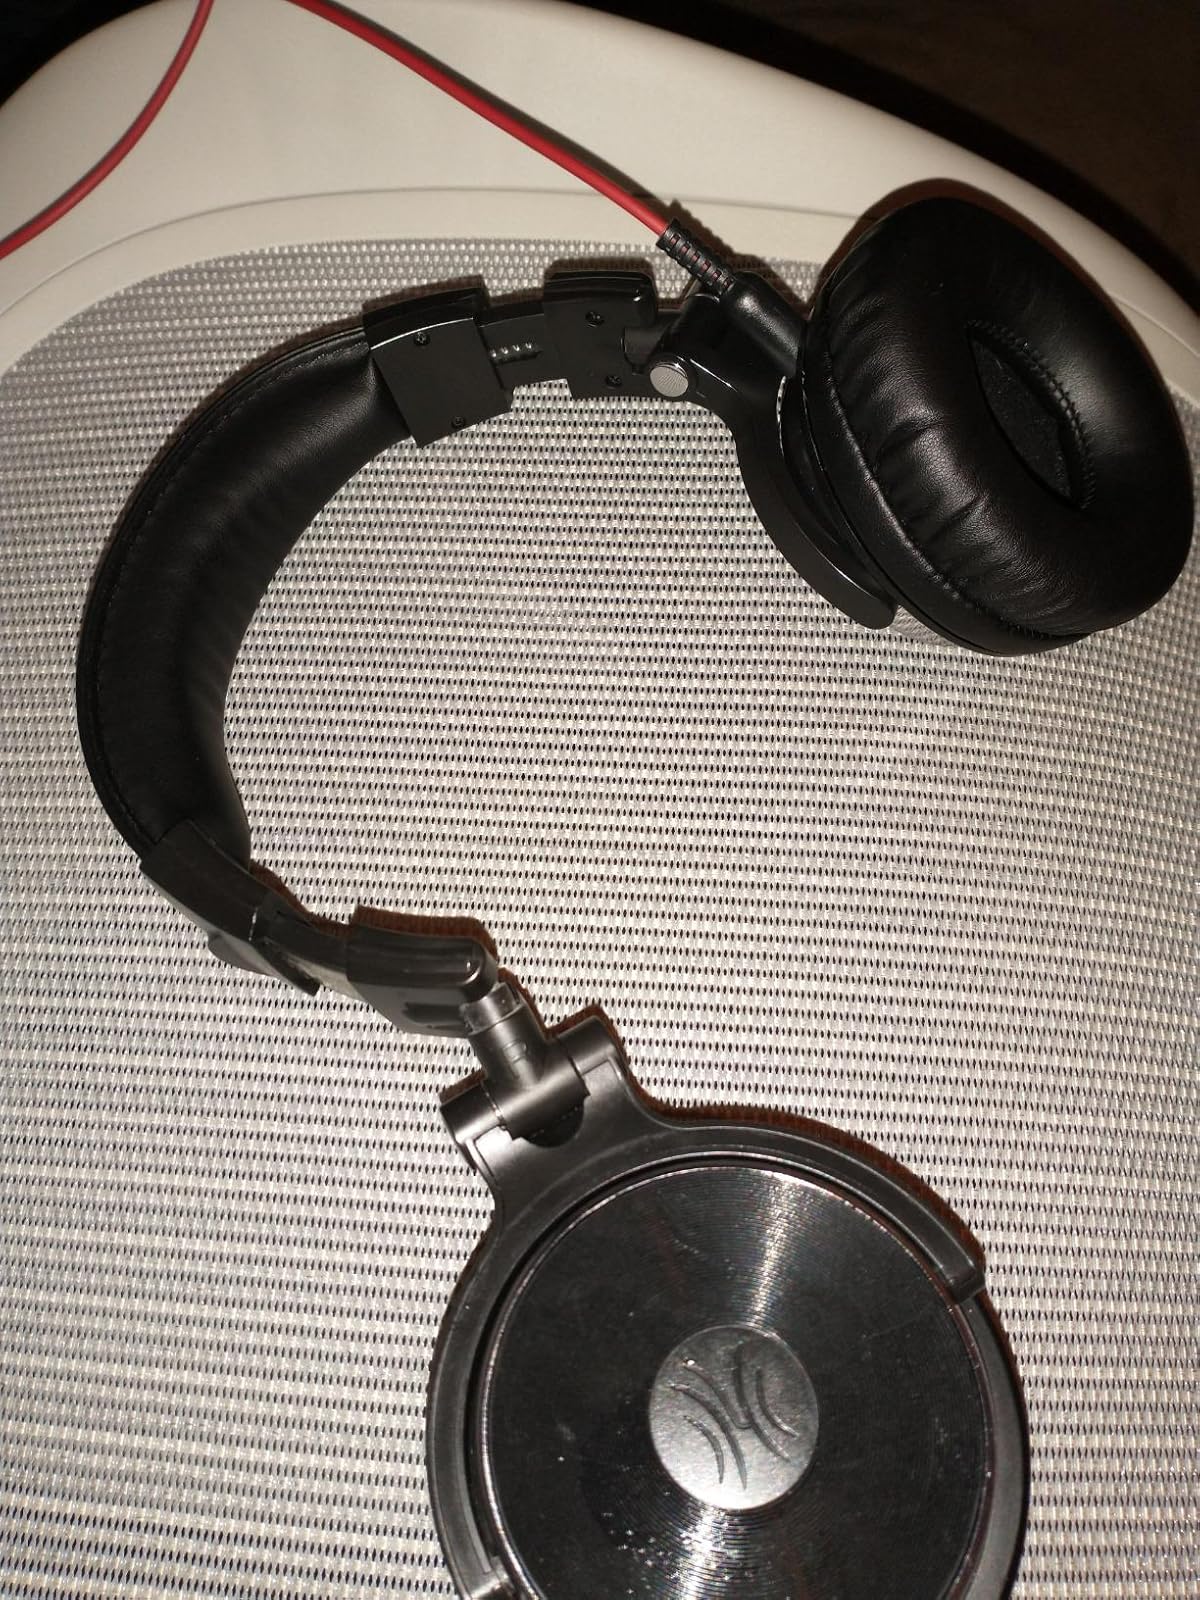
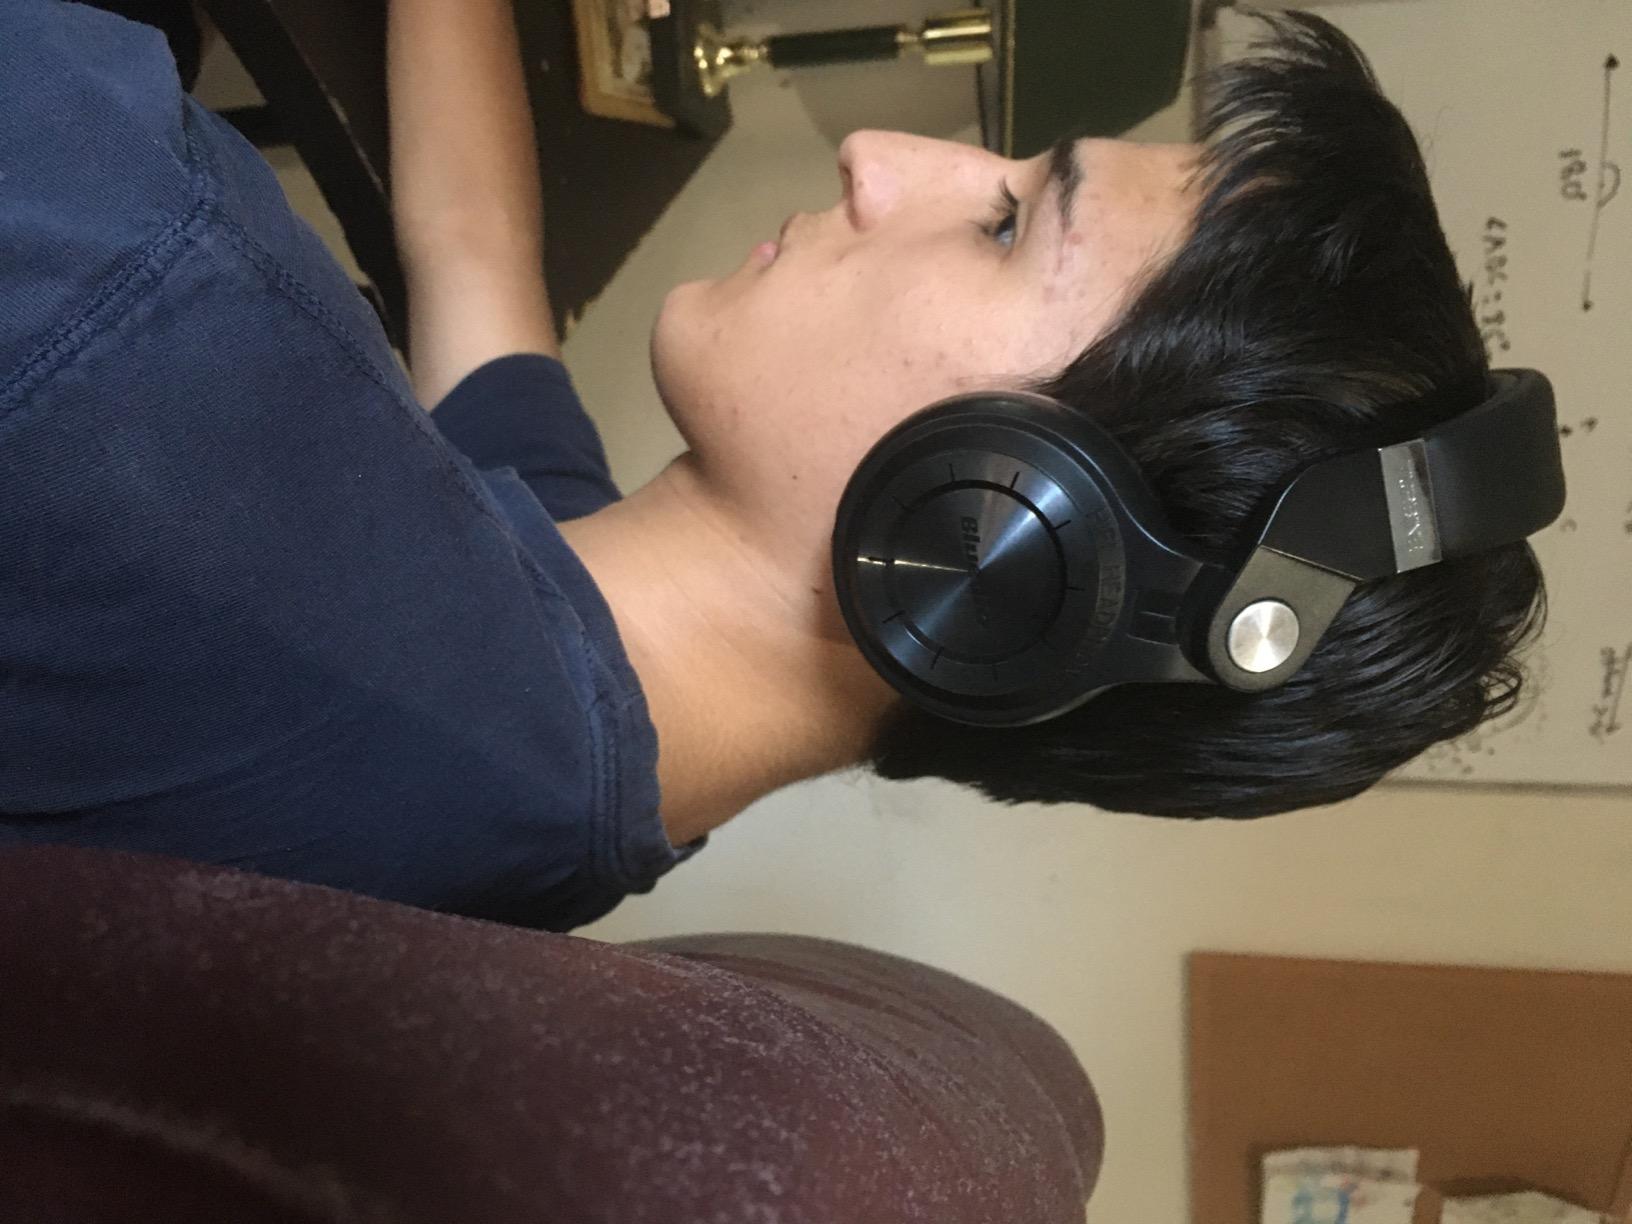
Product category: headphones
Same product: no